Waterloo campaign: Ligny through Wavre to Waterloo

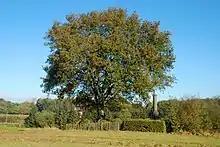
The Monument to Colonel .

At the Wood of Paris, the Prussians deployed along a considerable front in a close compact order, on each side of the road leading from Lasne towards Plancenoit. The artillery kept to the road. The cavalry drew up to the rear of the wood to follow the infantry. 15th Brigade deployed at around 15:00, and shortly afterwards its cavalry screen skirmished with a French patrol in which Colonel was killed. Schwerin may have been the first Prussian officer killed at the Battle of Waterloo; a memorial now marks the site.